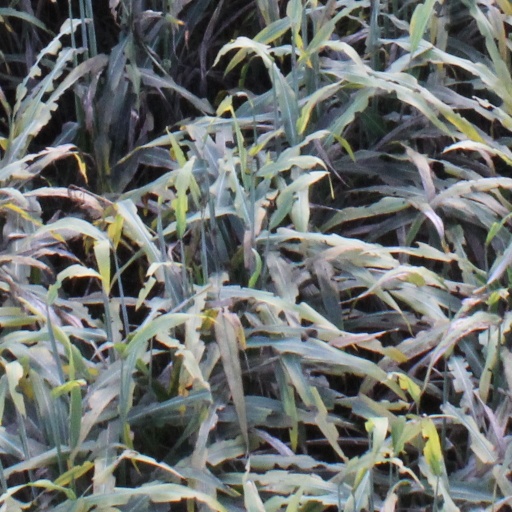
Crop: sorghum